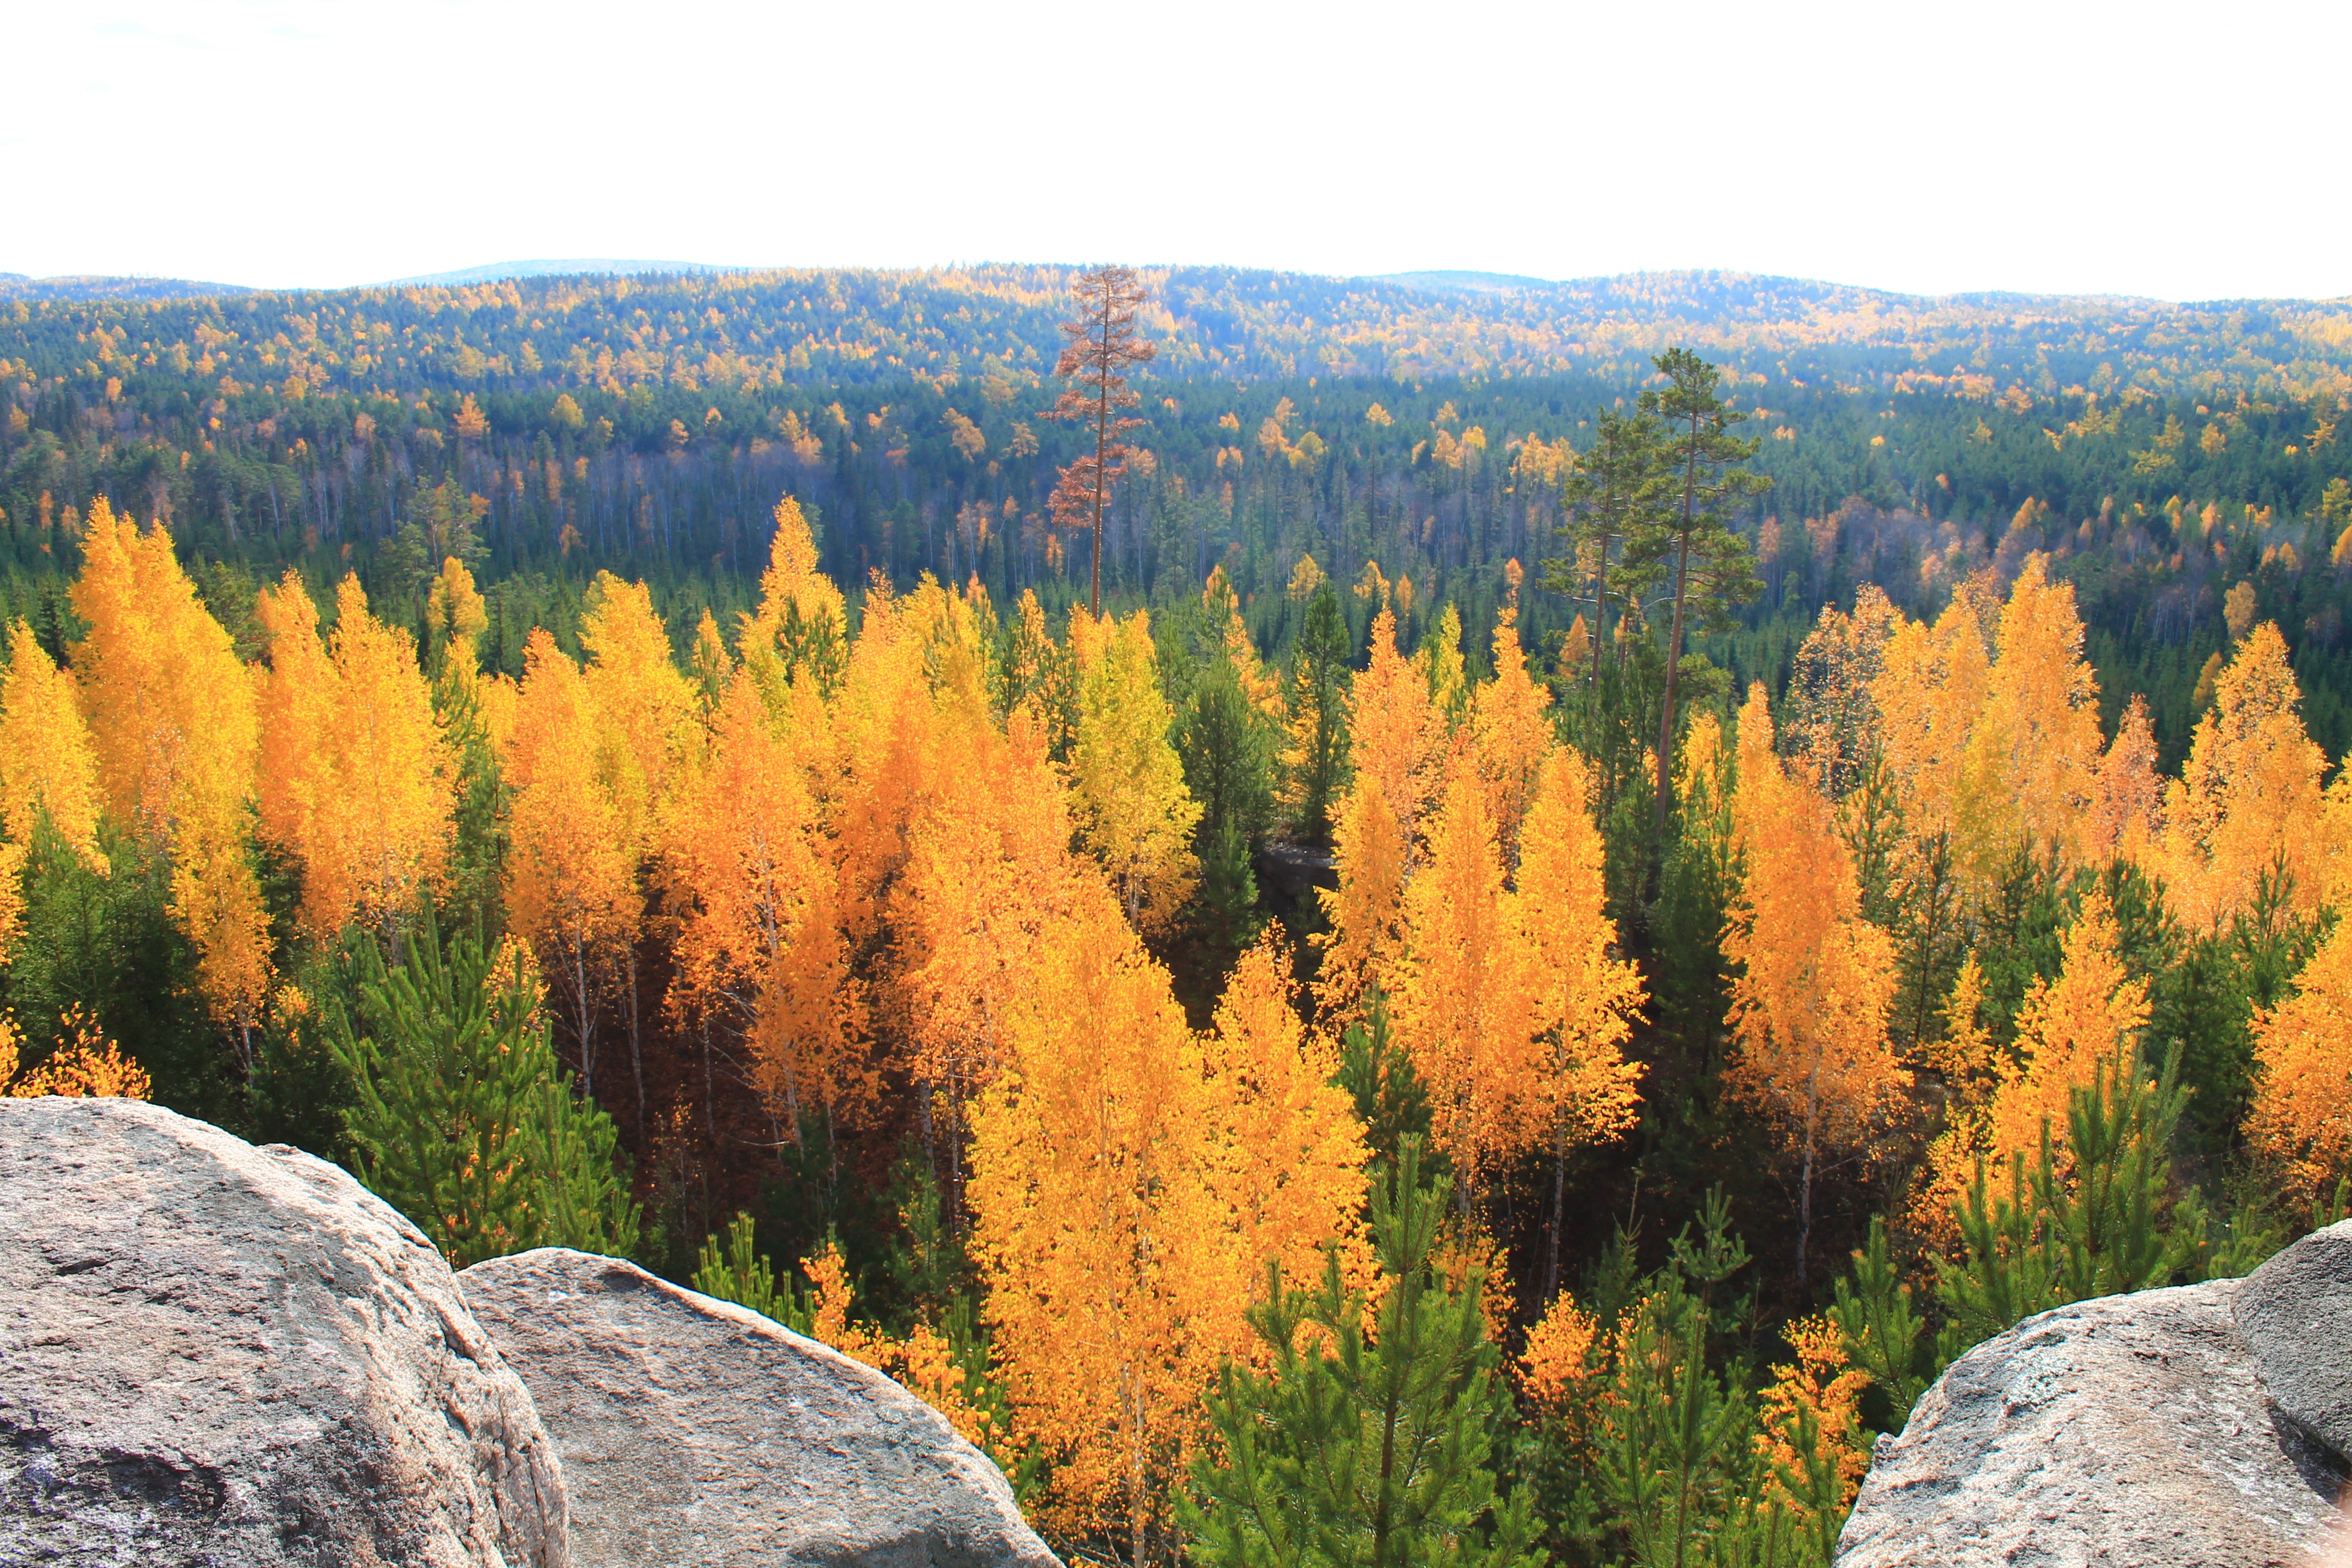
tree, forest, wilderness, mountain, plant, trail, meadow, prairie, leaf, flower, valley, autumn, canyon, season, ridge, wildflower, spruce, plateau, woodland, larch, ecosystem, tundra, biome, woody plant, mountainous landforms, temperate broadleaf and mixed forest, temperate coniferous forest, land plant